Missouri Theatre (Columbia, Missouri)

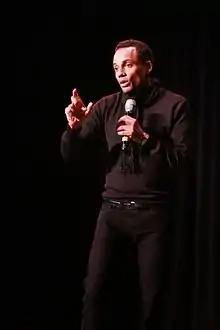
Author Hill Harper speaks in January 2014.

In 2002, the Missouri Symphony Society began plans to transform the Missouri Theatre into the Missouri Theatre Center for the Arts (MTCA). The Missouri Symphony Society experienced record-breaking success in 2005 with the Hot Summer Nights Music Festival as more than 11,200 music lovers attended concerts featuring Maestro Kirk Trevor, the Missouri Symphony Orchestra, and world-renowned guest artists throughout its eight-week summer season.